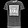
Label: T - shirt / top